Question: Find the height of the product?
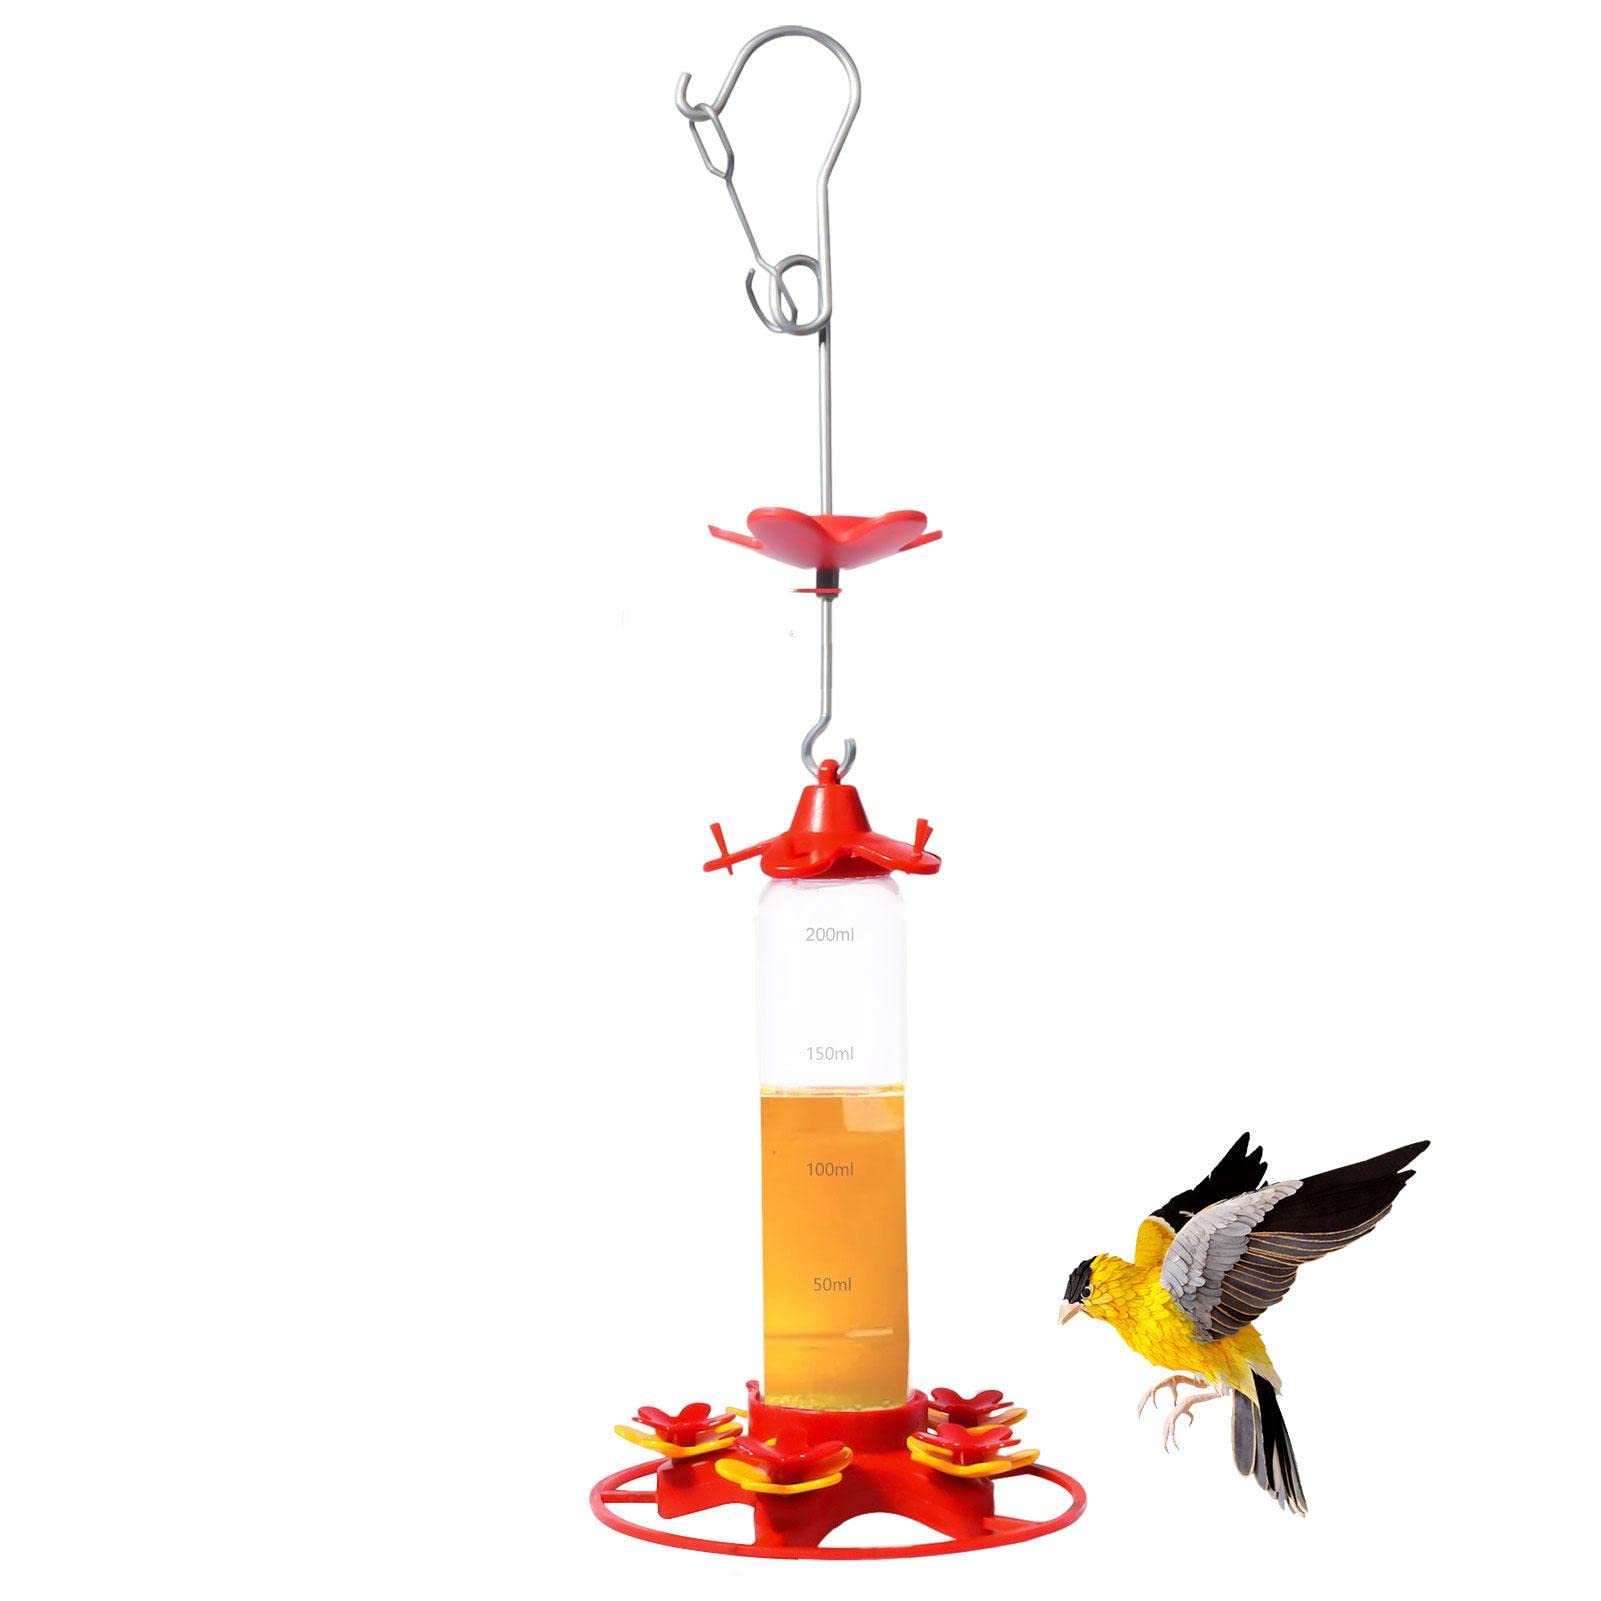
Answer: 50.0 centimetre